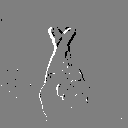
ASL letter: r